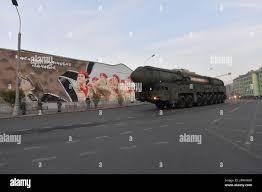
Label: Air Defense